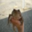
Label: frog